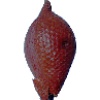
Label: salak